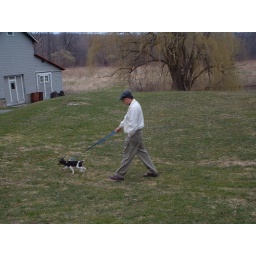
Dad and the dog on their constitutional. You can see the barn in the back! Easter 2004